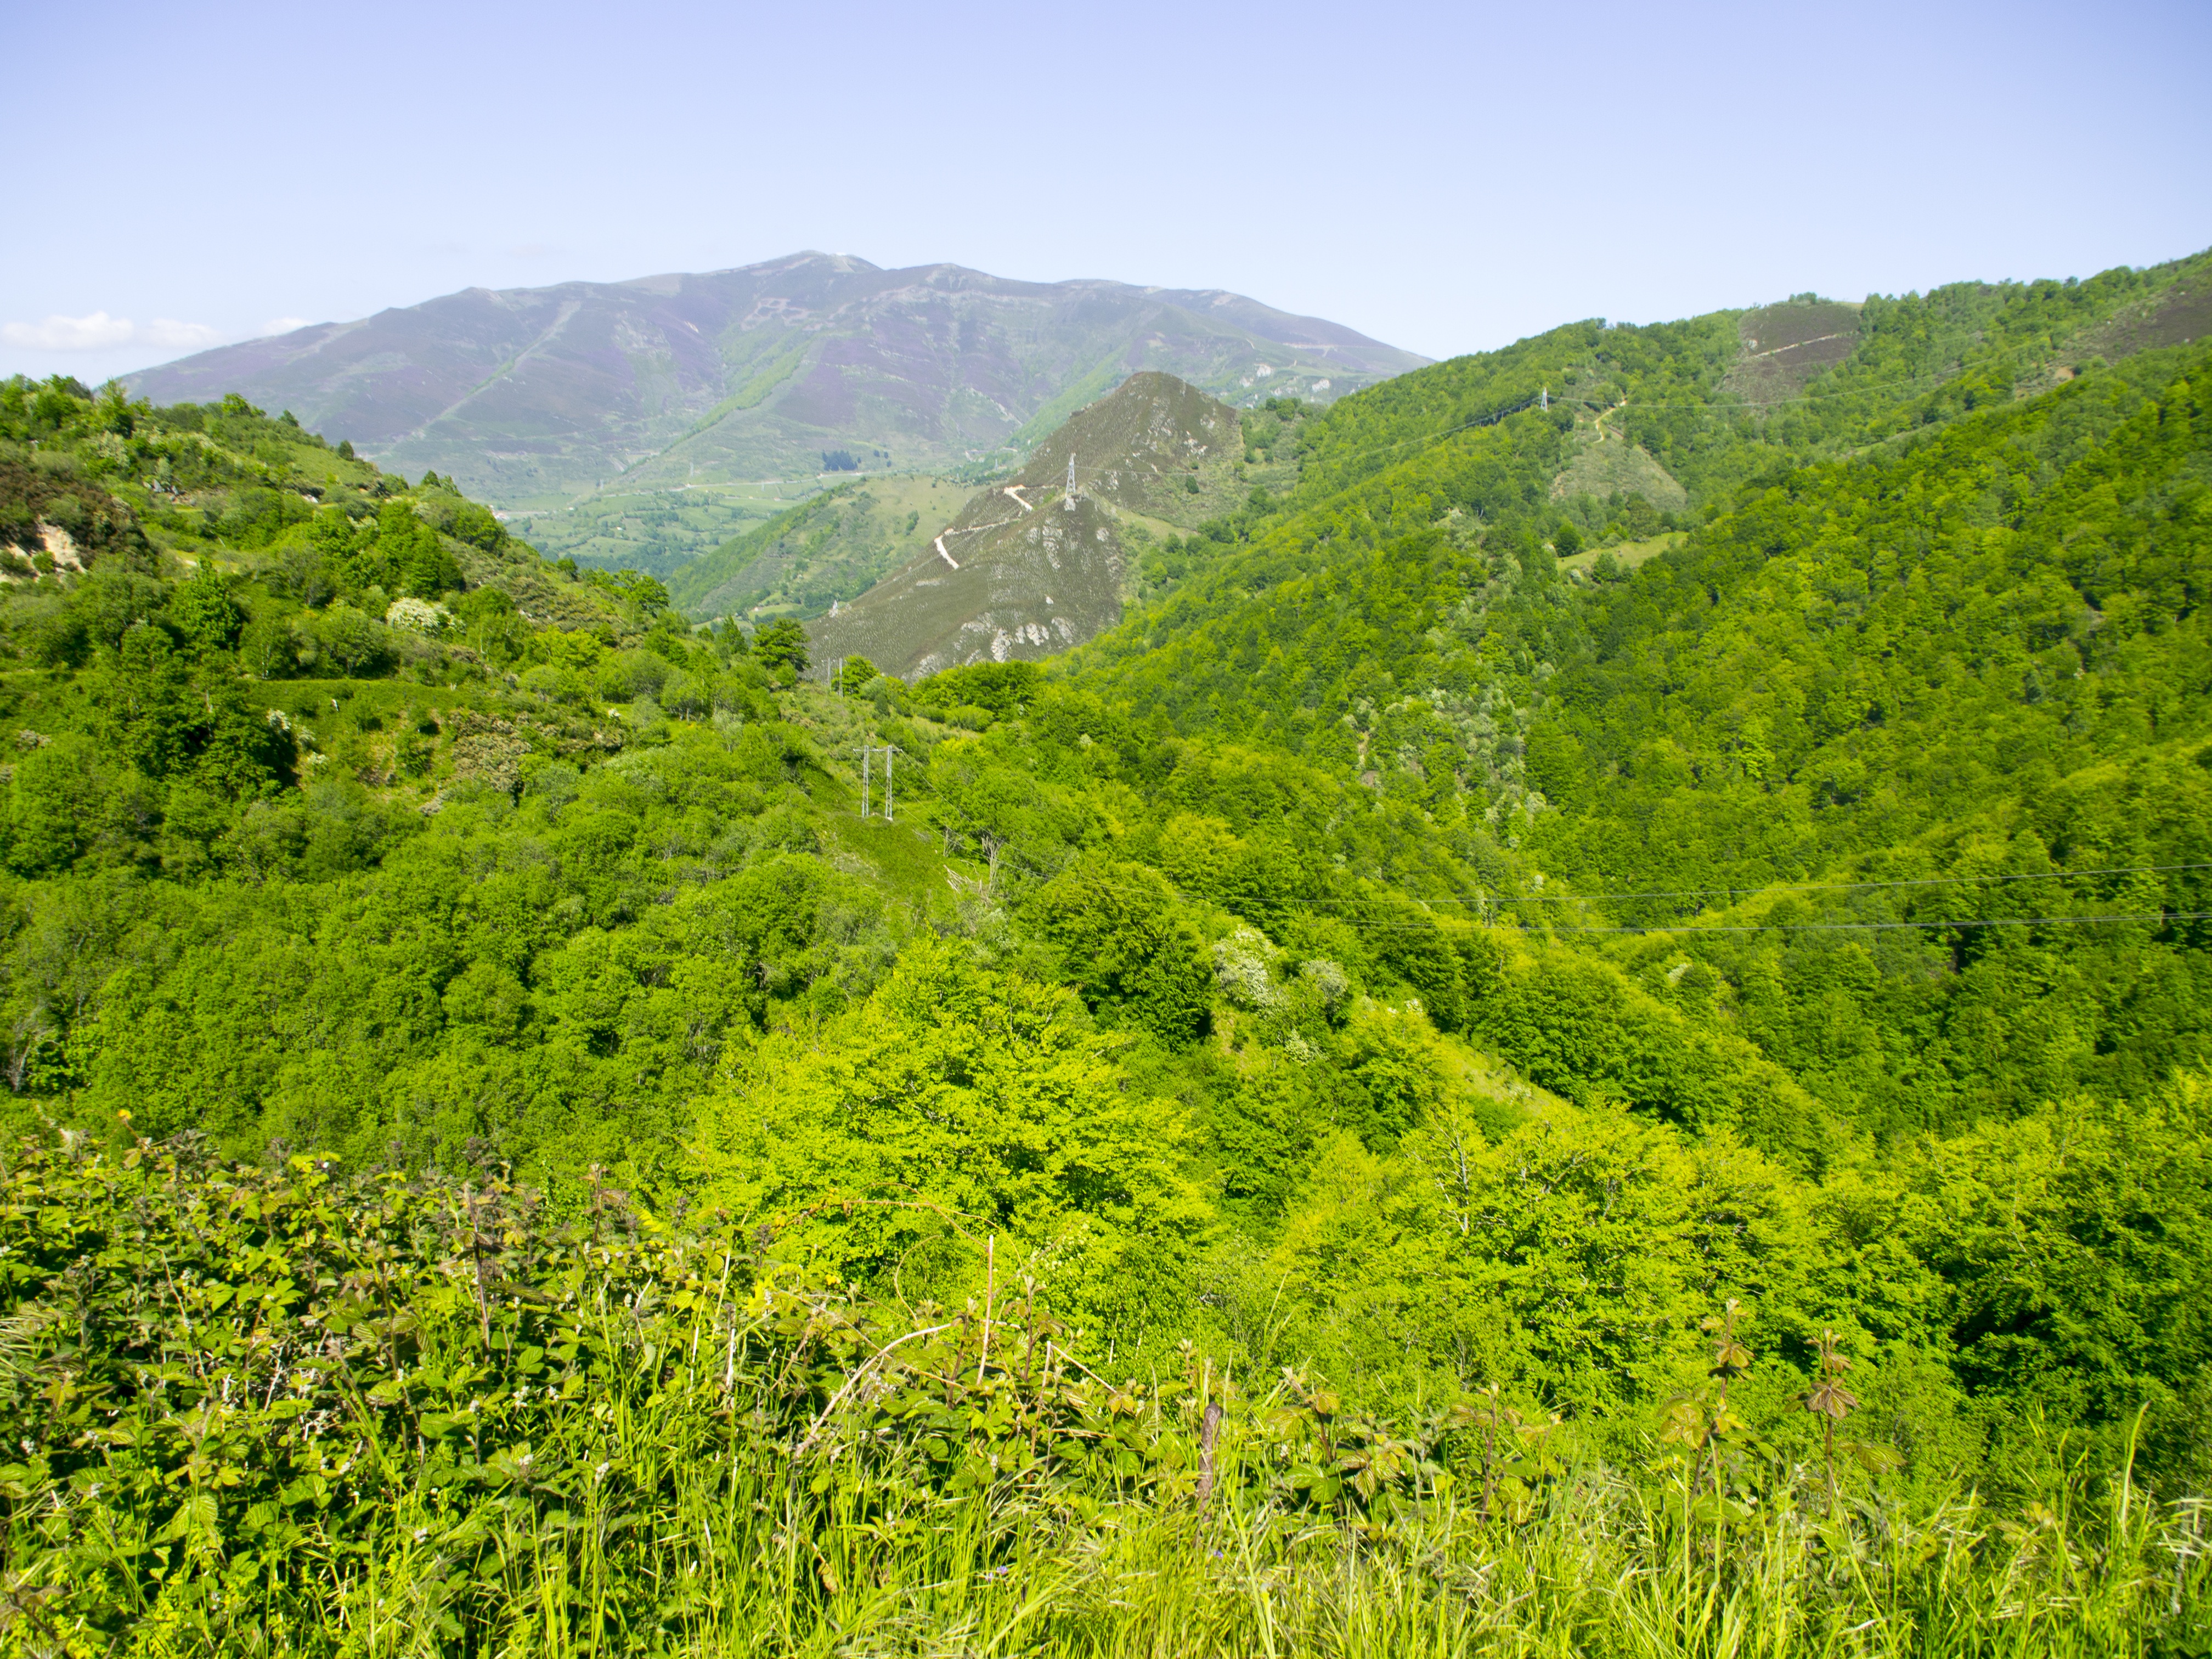
landscape, nature, forest, wilderness, mountain, meadow, hill, flower, valley, mountain range, green, pasture, ridge, mountains, grassland, vegetation, plateau, habitat, ecosystem, landform, nature reserve, mountain pass, hill station, biome, natural environment, geographical feature, mountainous landforms, temperate broadleaf and mixed forest, temperate coniferous forest